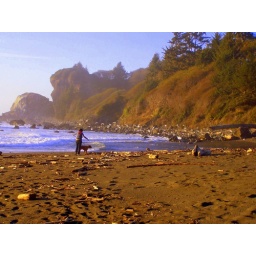
Under a big old sky | Out in a field of green